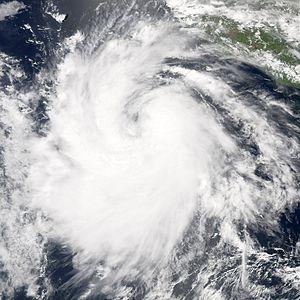
L'ouragan Carlotta est le 3ᵉ cyclone tropical et le 2ᵉ ouragan de la saison cyclonique 2006 pour le bassin nord-est de l’océan Pacifique. Le nom Carlotta avait déjà été utilisé en 1967, 1971, 1975, 1978, 1982, 1988, 1994 et 2000.